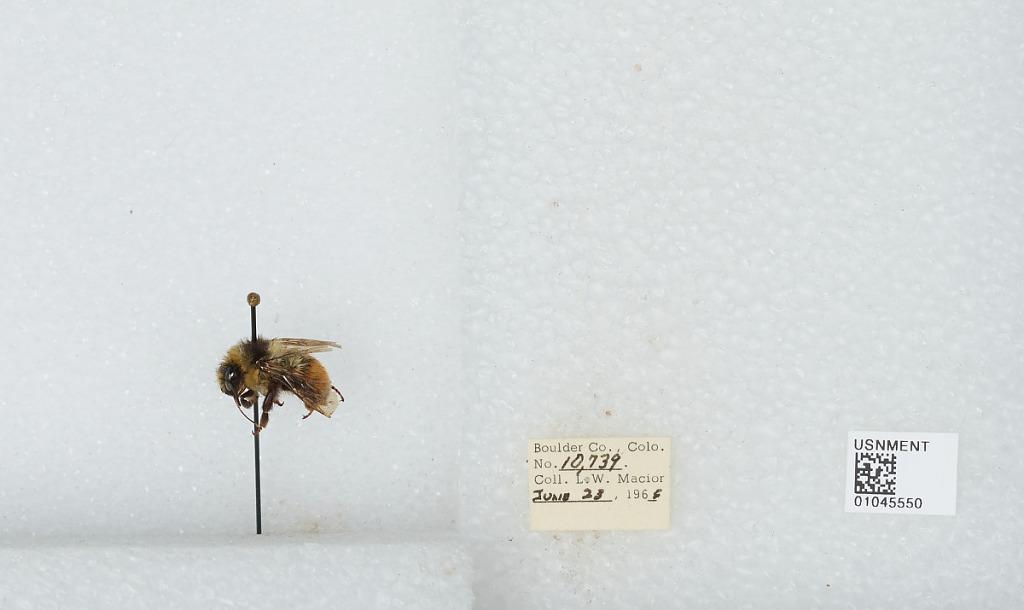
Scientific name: Bombus (Pyrobombus) bifarius Cresson
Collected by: L. Macior
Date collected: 1966-6-23
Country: United States
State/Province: Colorado
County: Boulder
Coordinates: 40.09, -105.36